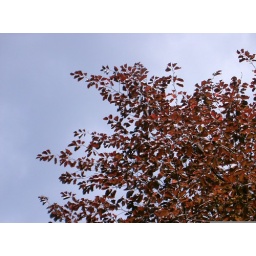
Lying in the grass on cup day